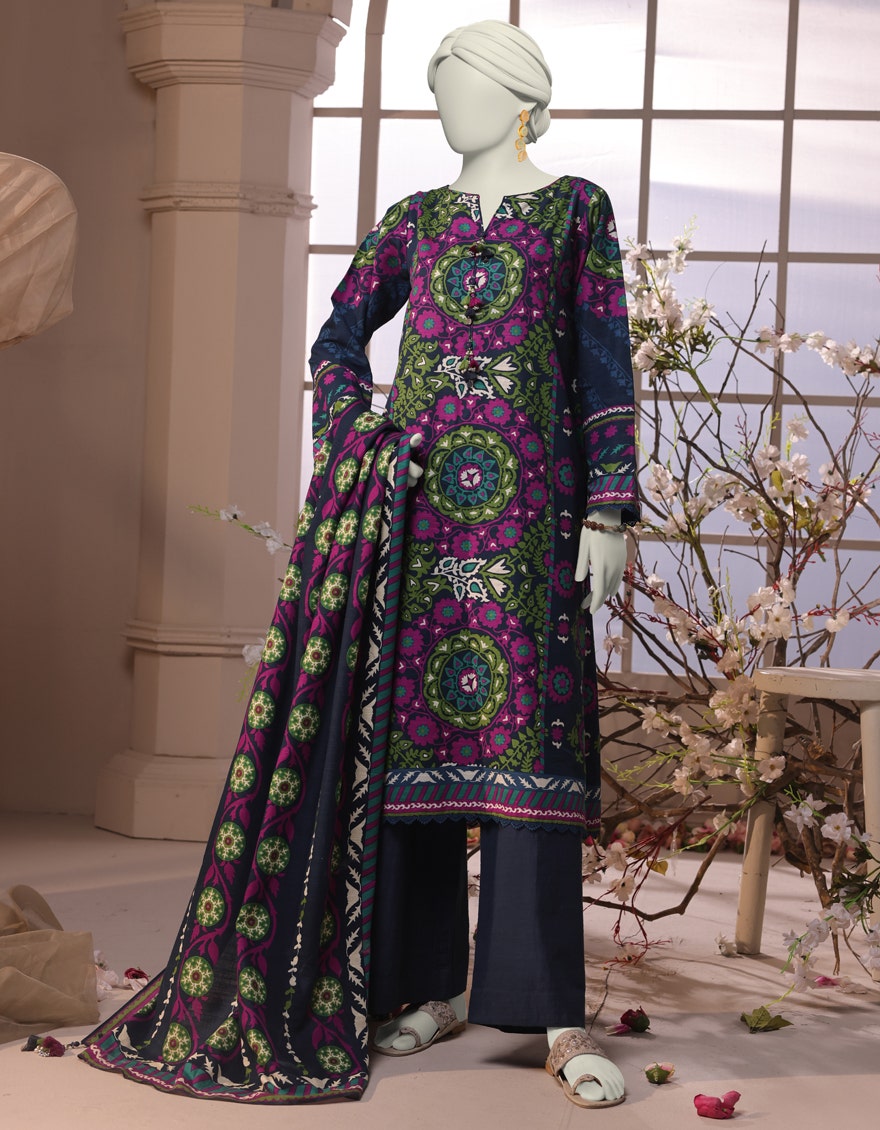
navy multi embroidered salwar suit